Queensland Railways 1720 class

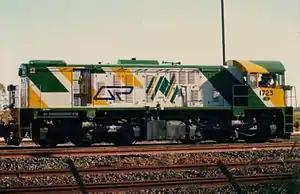
Bicentennial liveried 1723 at Moolabin Yard railway station in February 1988

The 1720 class are a class of diesel locomotives built between 1966 and 1970 by Clyde Engineering, Eagle Farm for Queensland Railways in Australia.